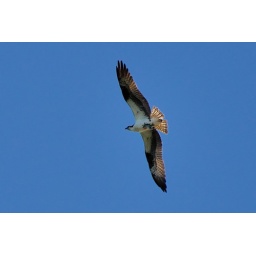
This bird has a fish in its clutches.